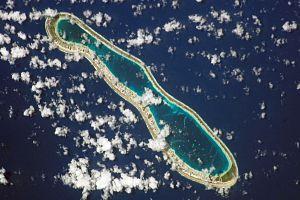
Atoll de Reao, archipel des Tuamotu, Polynésie française, vu de satellite
Reao est une commune de la Polynésie française dans l'archipel des Tuamotu. Le chef-lieu de cette dernière est Reao.